African Americans

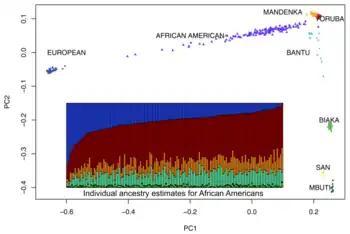
Genetic clustering of 128 African Americans, by Zakharia et al. (2009). Each vertical bar represents an individual. The color scheme of the bar plot matches that in the PCA plot.

Homeownership in the US is the strongest indicator of financial stability and the primary asset most Americans use to generate wealth. African Americans continue to lag behind other racial groups in homeownership. In the first quarter of 2021, 45.1% of African Americans owned their homes, compared to 65.3% of all Americans. The African American homeownership rate has remained relatively flat since the 1970s despite an increase in anti-discrimination housing laws and protections. The African American homeownership rate peaked in 2004 at 49.7%.